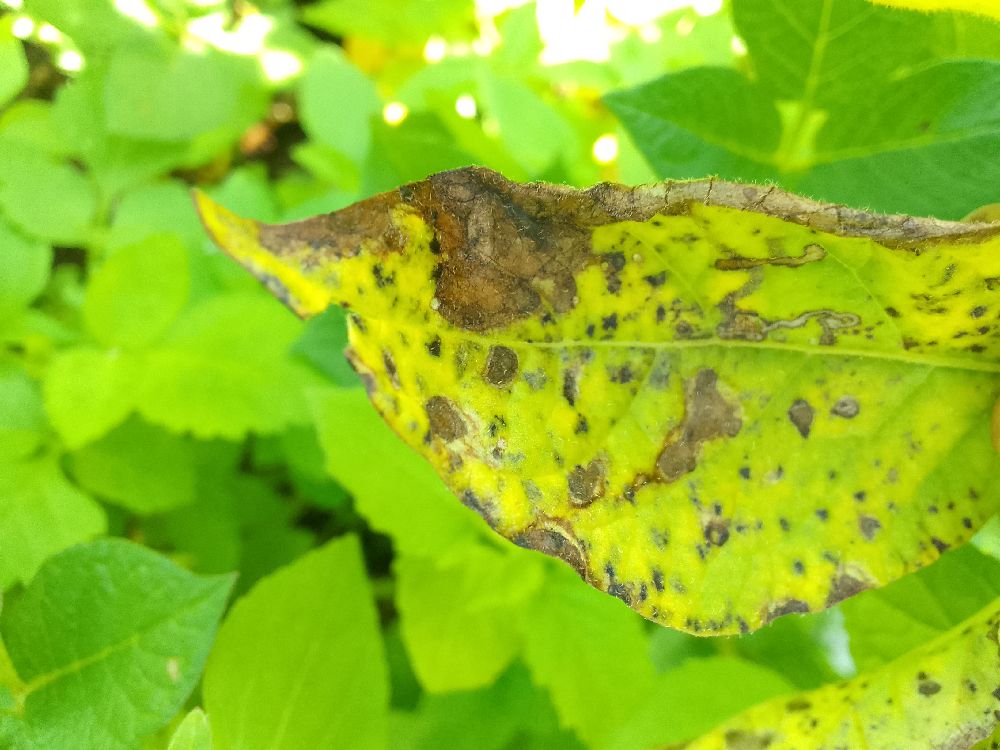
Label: Early blight